Percival Mew Gull

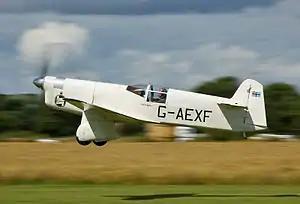
Percival Mew Gull G-AEXF at Breighton Aerodrome in 2007

The Percival Mew Gull is a British racing aircraft of the 1930s. It is a small single-engined single-seat low-wing monoplane of wooden construction, normally powered by a six-cylinder de Havilland Gipsy Six piston engine. During the second half of the 1930s Mew Gulls dominated air-racing in the UK, consistently recorded the fastest times until the outbreak of war stopped all civilian flying in late 1939. In addition examples set many long-distance records. Its top speed was 265 mph (425 km/h) on a modest 205 hp (153 kW) in its final 1939 form.